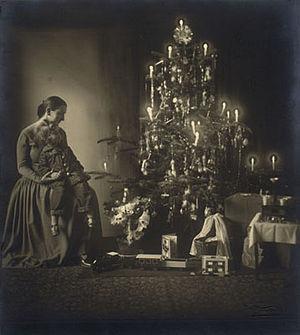
Rudolf Koppitz, né le 3 janvier 1884 à Schreiberseifen en Silésie tchèque et mort à Perchtoldsdorf en Basse-Autriche le 8 juillet 1936, est un photographe autrichien.